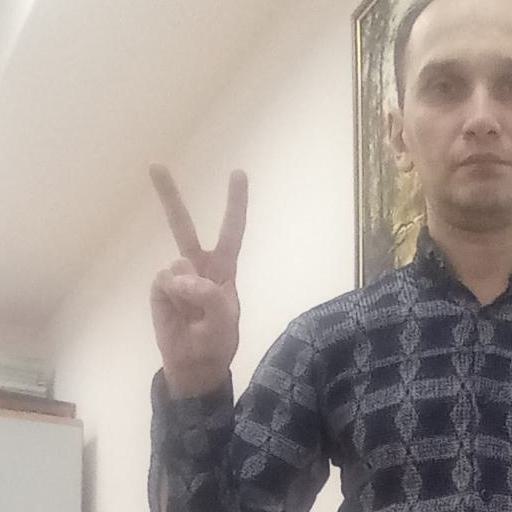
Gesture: peace